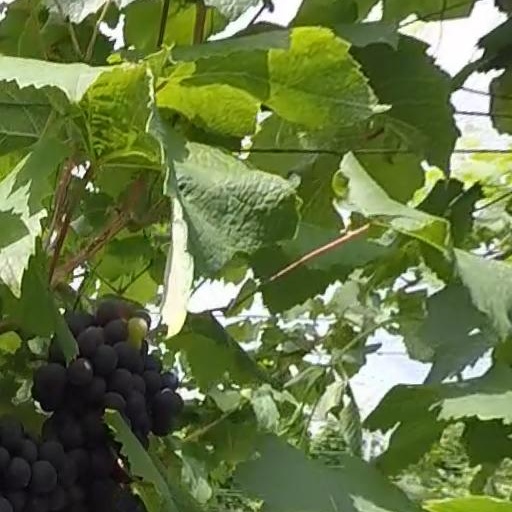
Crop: grape